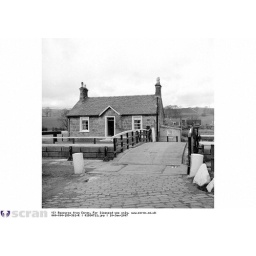
The lockkeepers house is still there. that bridge came up for boats. New bridge and road layout now in place